Sonora

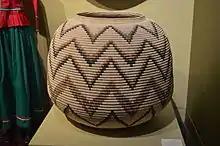
Corita basket on display at the

The Ruta Sierra Mar ("Mountain Sea Route") is located in the south of the state among the towns around Álamos, Navojoa and Huatabampo, which contain a large number of colonial-era constructions. Attractions include the above-mentioned cities along with the Adolfo Ruiz Cortínez, Tetajiosa and El Venadito dams and the town of Etchojoa, which are surrounded by areas of desert and areas with tropical vegetation, around the Mayo River. The route begins in the mountains of Álamos and ends at the beaches of Huatabampo. Travelers can engage in a number of activities such as hunting, birdwatching, boating, kayaking and photography. The Ruta Yécora (Yécora Route) leaves from the capital of Hermosillo and makes its way to the town of Yécora, which is one of the highest communities in the mountains of the state. The Yécora area is known for its hunting and the area contains species that can only be found in this part of the state. From Hermosillo to Yécora, there are of highway, which pass through a number of towns and natural vistas. These include La Colorado mine, San José de Pima on the Mátape River, Tecoripa, San Javier which is surrounded by various hills, Tónichi, Ónavas, Tepoca, San Nicolás and the Mesa de Campanero forest.